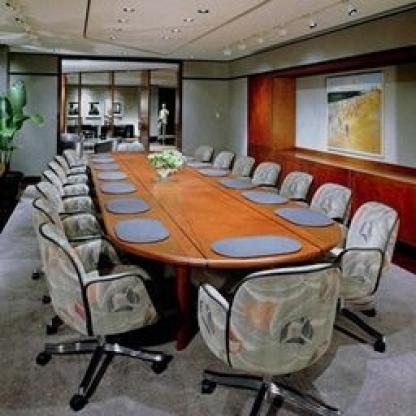
Scene: Indoor